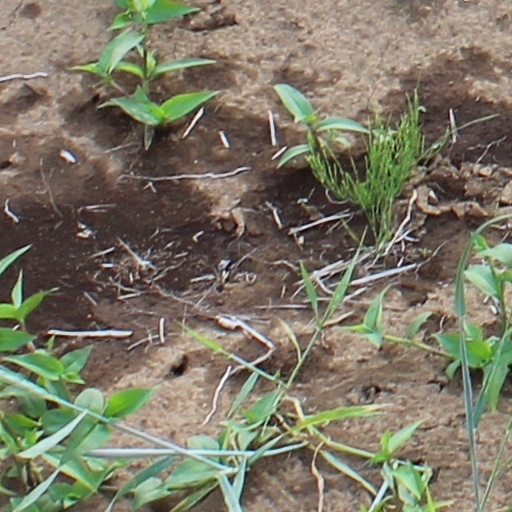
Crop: wheat